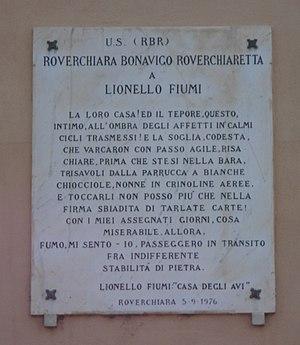
Lionello Fiumi, né le 12 avril 1894 à Rovereto, dans la province autonome de Trente dans la région du Trentin-Haut-Adige et mort le 5 mai 1973 à Vérone est un poète, romancier, traducteur et essayiste italien.